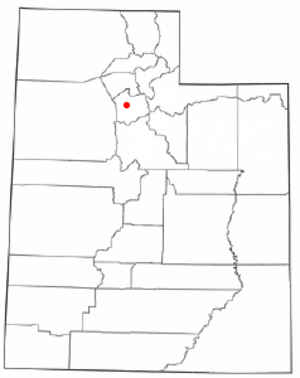
West Valley City est une ville située dans le comté de Salt Lake, dans l’État de l’Utah aux États-Unis.